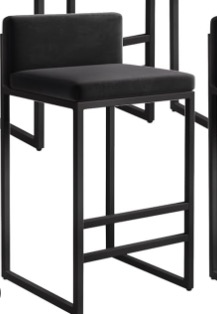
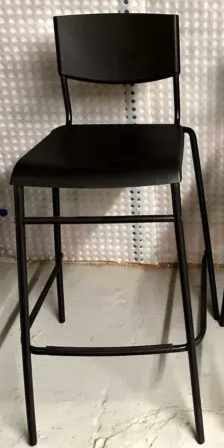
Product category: stool
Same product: no